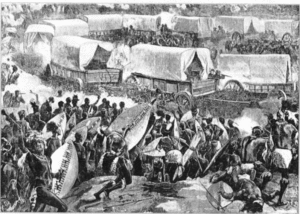
Bataille de Blood River. Gravure du XIXème siècle.